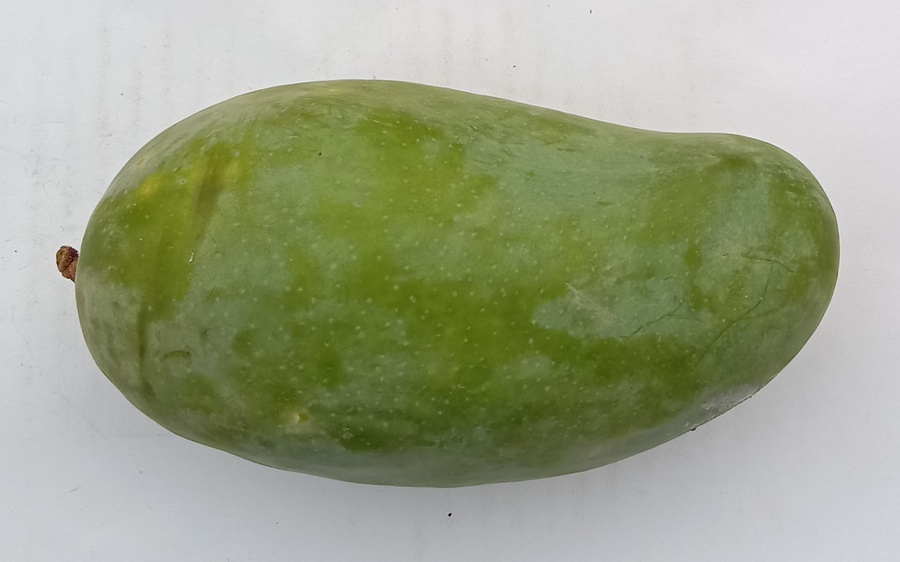
Mango variety: Sindhri